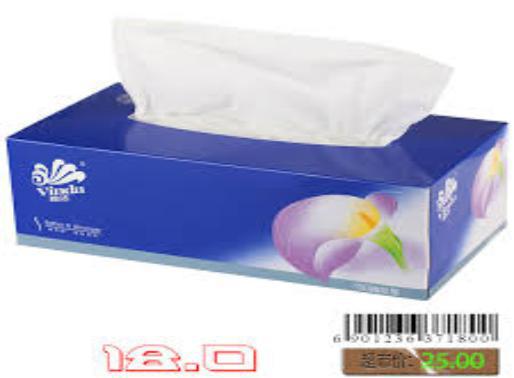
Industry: Necessities